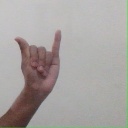
अक्षर: य